Joseph Augustine Di Noia

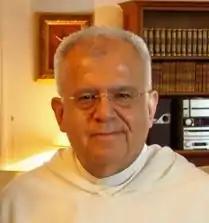

Joseph Augustine Di Noia (born July 10, 1943) is an American member of the Dominican Order who is a Roman Catholic archbishop and theologian. Since 2013 he has been adjunct secretary of the Congregation for the Doctrine of the Faith. He has held several other positions in the Roman Curia since 2002.